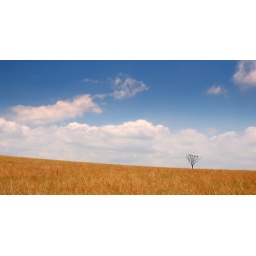
A lone tree on the hill in the Rusternburg nature reserve, Gauteng, South Africa